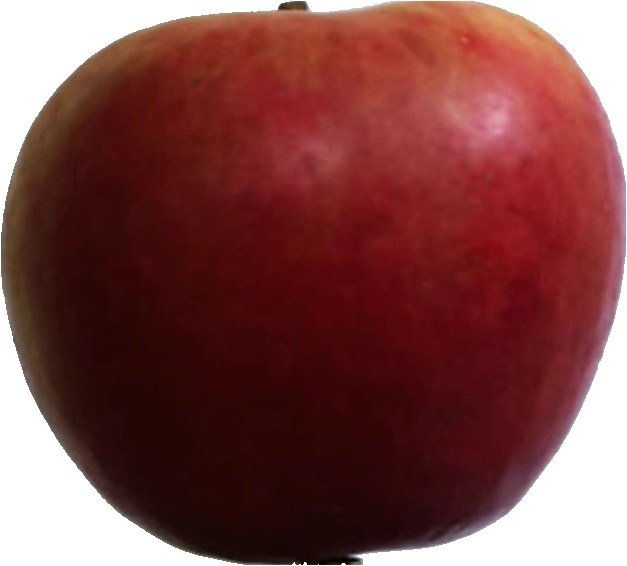
Label: apple_crimson_snow_1